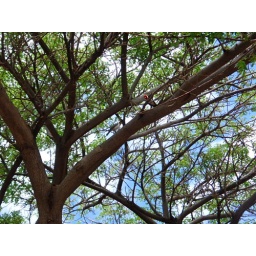
Red bird in tree